Amur leopard

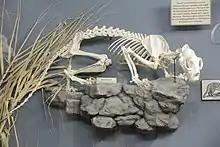
Skeleton at the Museum of Osteology

Like other leopard subspecies, Amur leopards are solitary, unless females have offspring. Records from camera-traps indicate that they are more diurnal (active during the day) than nocturnal, as well as crepuscular (active during dawn and dusk) during both the summer and winter seasons. This activity pattern coincides with activity periods of prey species such as Siberian roe deer ("Capreolus pygargus"), Manchurian sika deer ("Cervus nippon mantchuricus") and Ussuri wild boar ("Sus scrofa ussuricus").